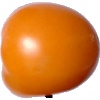
Label: yellow_tomato